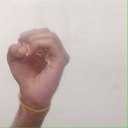
अक्षर: ऊ